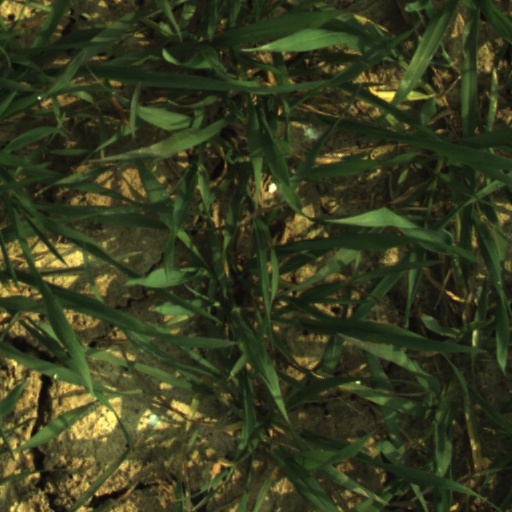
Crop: wheat